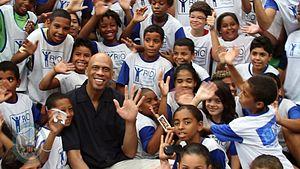
Kareem Abdul-Jabbar, né Ferdinand Lewis Alcindor le 16 avril 1947 à New York, est un joueur de basket-ball de National Basketball Association. Il est considéré comme le plus grand joueur universitaire américain, remportant à trois reprises le titre de champion de la NCAA et trois titres consécutifs de meilleur joueur du tournoi NCAA, fait unique dans l'histoire.